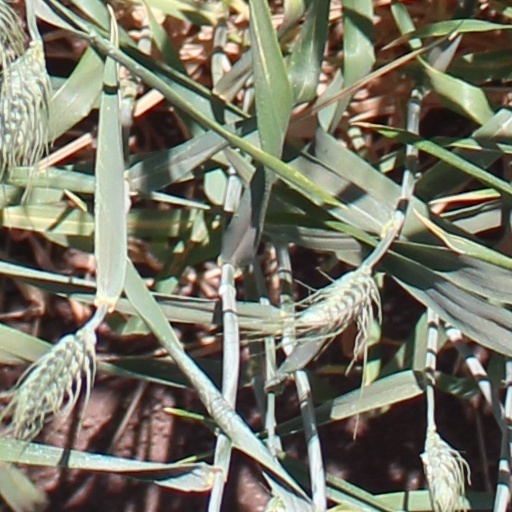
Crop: wheat